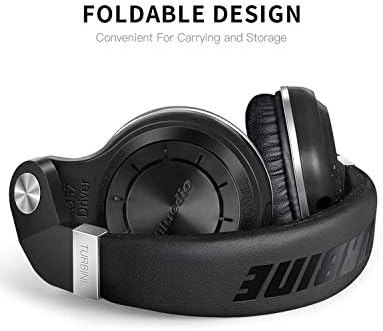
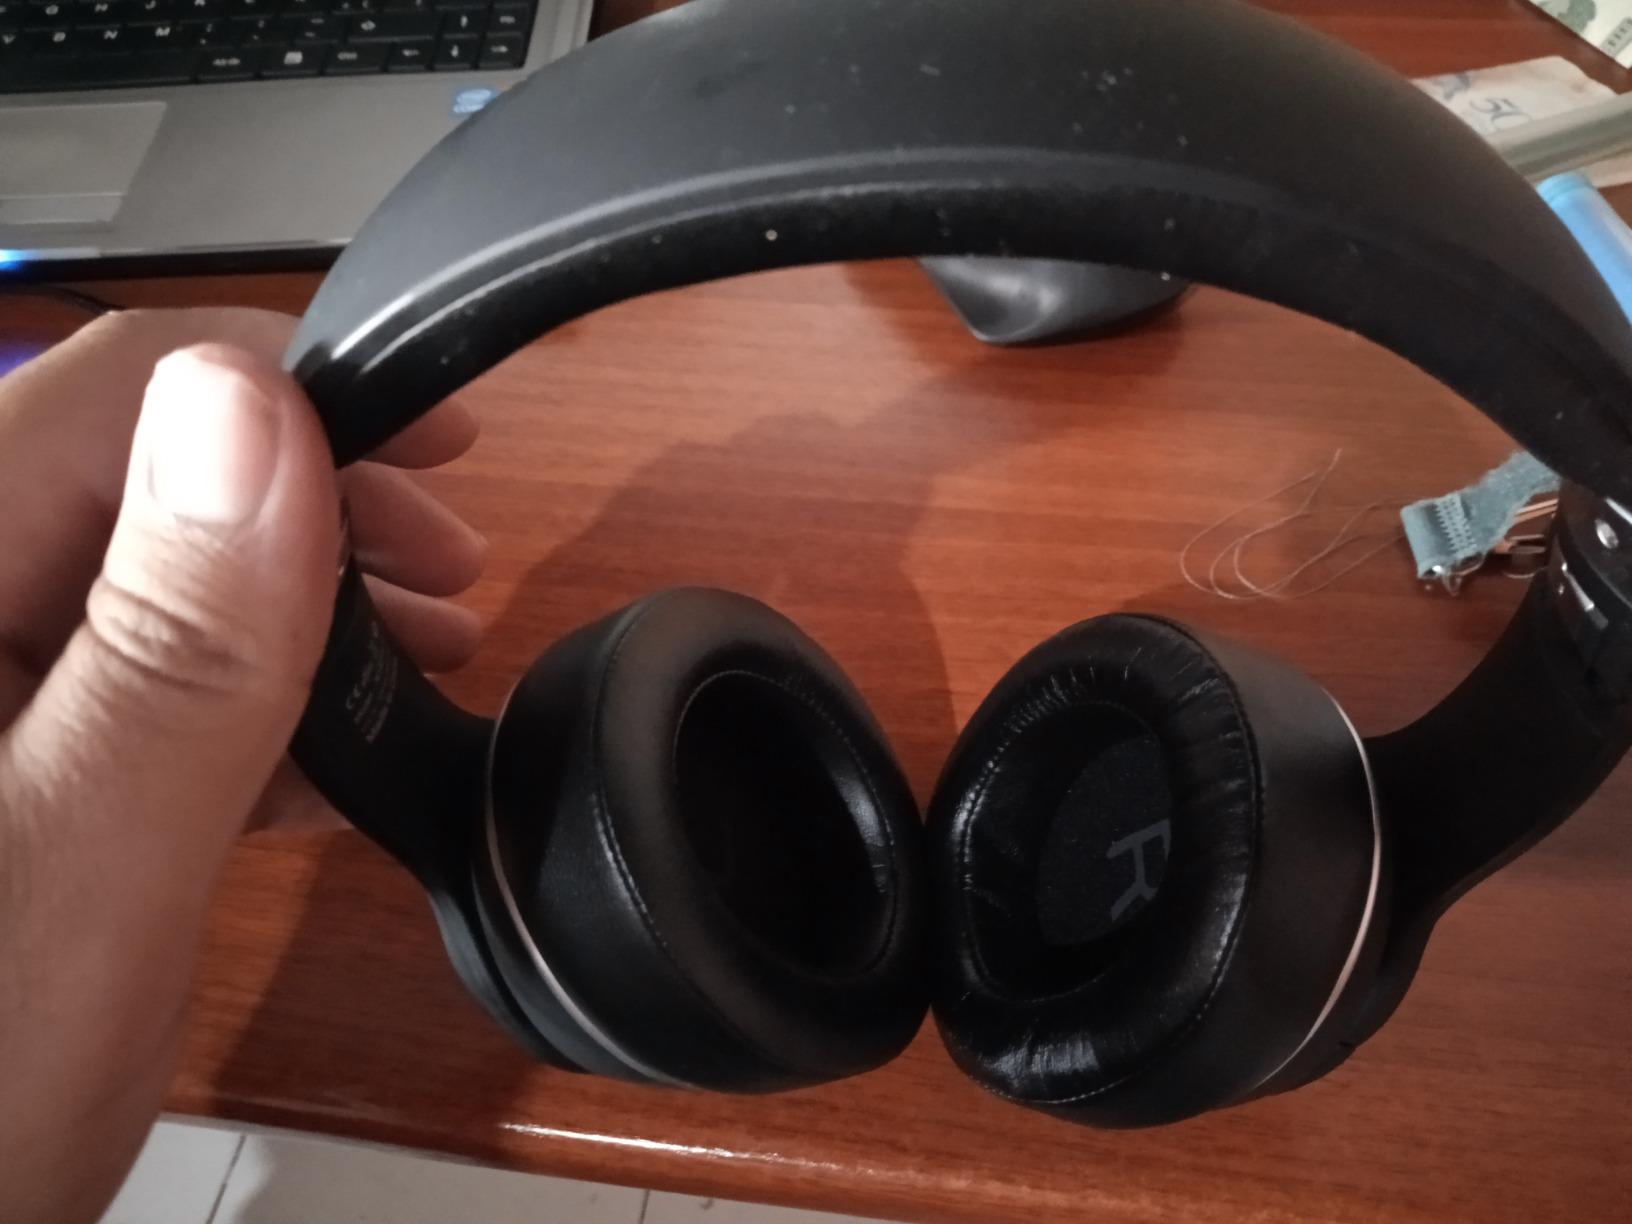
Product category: headphones
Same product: no